Audio power amplifier

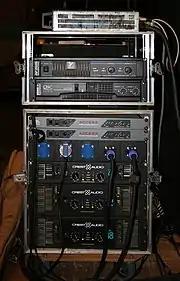
Five rack-mounted audio power amplifiers used in a sound reinforcement system

Key design parameters for audio power amplifiers are frequency response, gain, noise, and distortion. These are interdependent; increasing gain often leads to undesirable increases in noise and distortion. While negative feedback actually reduces the gain, it also reduces distortion. Most audio amplifiers are linear amplifiers operating in class AB.